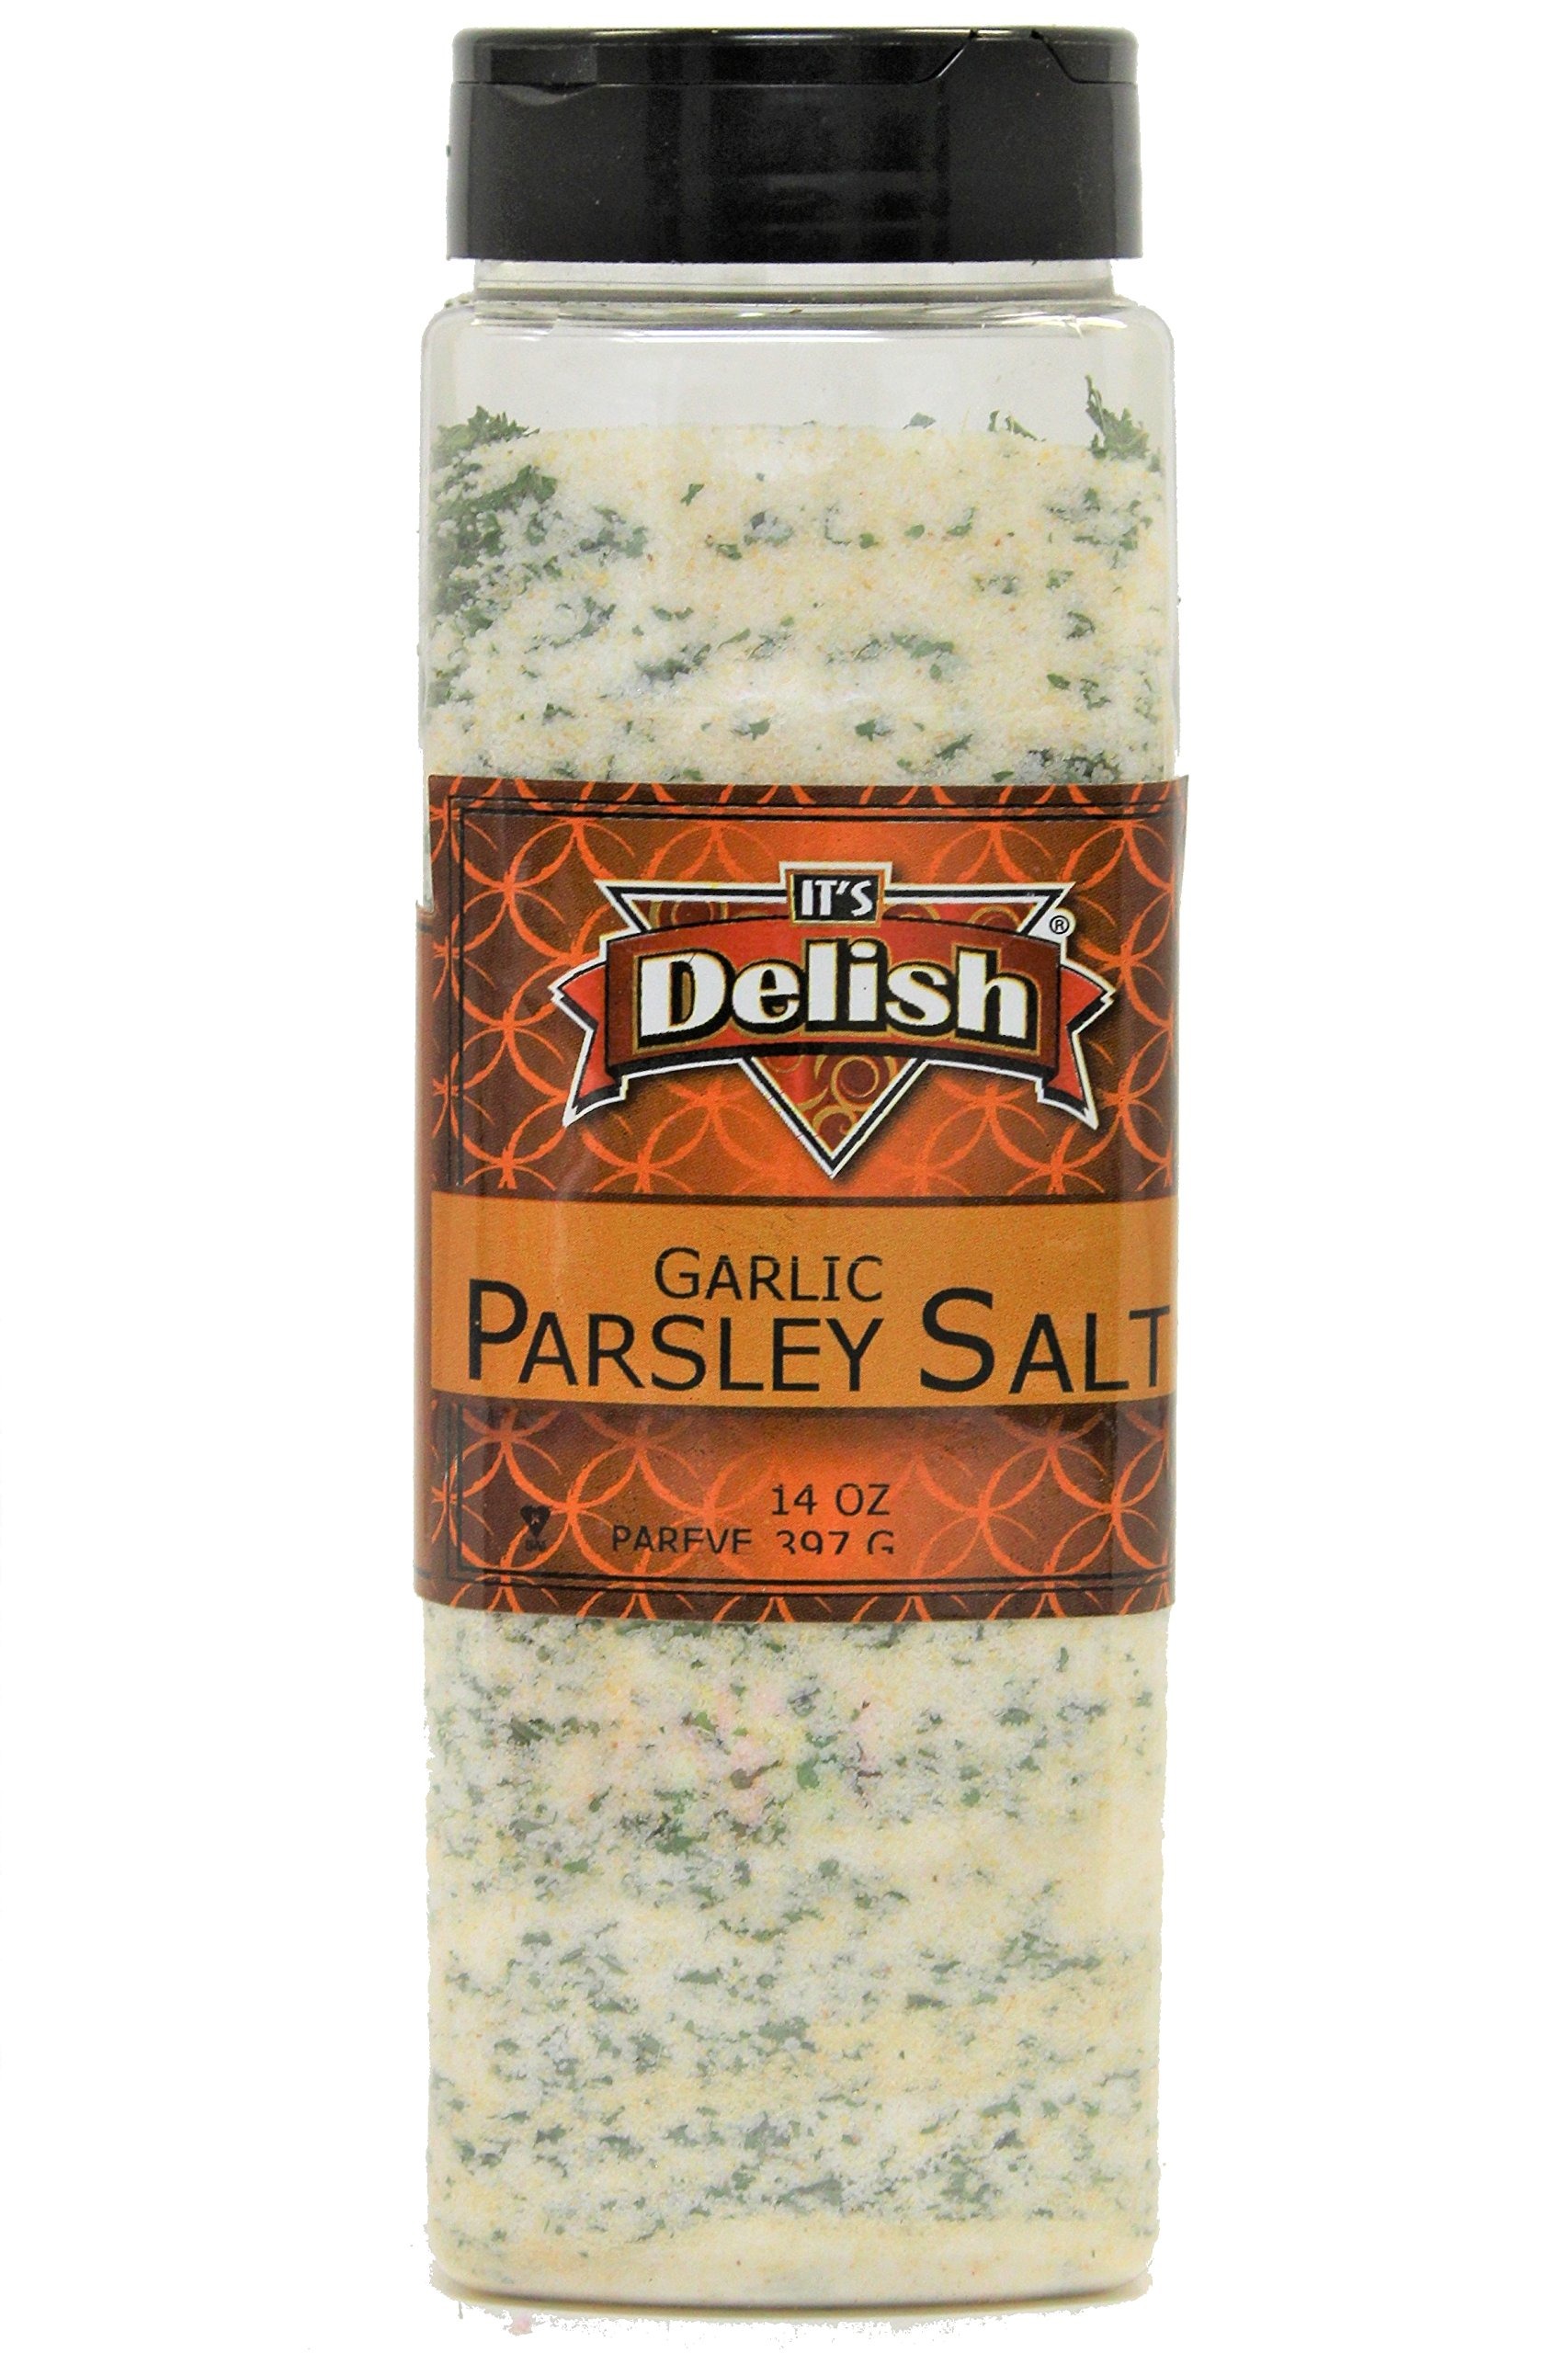
Item Name: Garlic Parsley Salt by Its Delish, (Large Jar)
Bullet Point 1: Gourmet Blend of Salt, Garlic and Parsley Seasoning
Bullet Point 2: Garlic Parsley Salt by Its Delish
Bullet Point 3: Enhance your culinary experience with hearty flavor
Bullet Point 4: Great on Steaks, Roasts, Chicken, Seafood, Fries, Rice, Potatoes and Veggies, Breads and Dips etc.
Bullet Point 5: Certified Kosher OU Packaged in the USA non-GMO and No MSG
Product Description: Its Delish Gourmet Blend of Salt, Garlic and Parsley Seasoning<p></p>It's Delish was established in 1992 and is located in North Hollywood, California. It's Delish is a food manufacturer and distributor who produces over 500 gourmet food products including licorice, sour belts, taffies, caramels, Jordan almonds, chocolates, nuts, fruits, trail mixes, spices, and the spice blends. It's Delish also produces organics and all natural products. We give you the oppertunity to order from the factory direct!<p></p>It’s Delish! prides itself on the four pillars that are at the foundation of everything we do.<p></p>Innovation Quality Value Service
Value: 1.0
Unit: Count

Price: 19.98